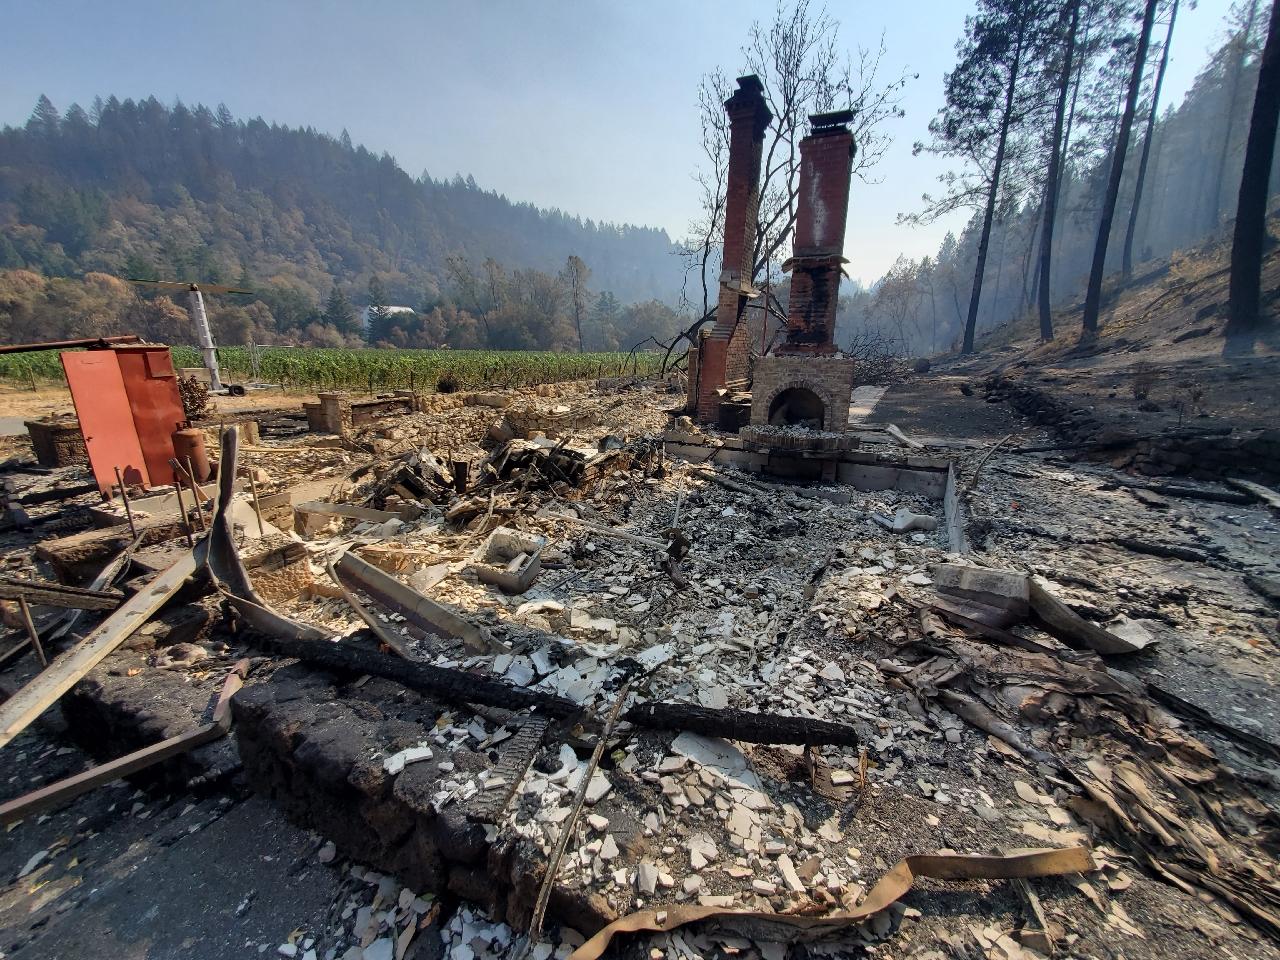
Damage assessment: destroyed